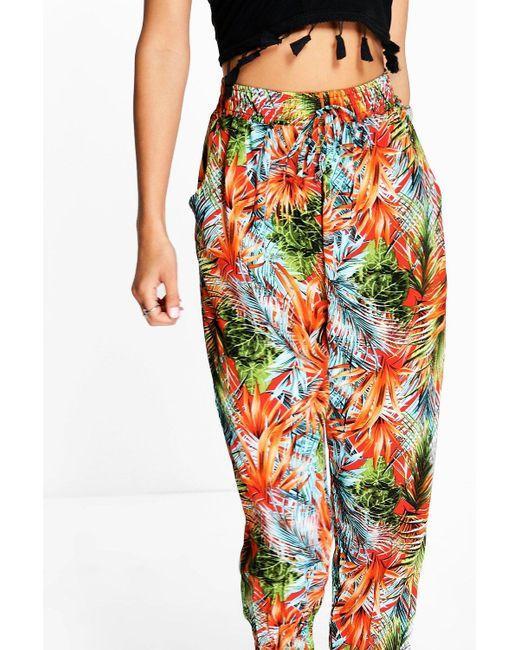
Damen Haremshose, Yoga Boho Hose mit hoher Taille und Taschen